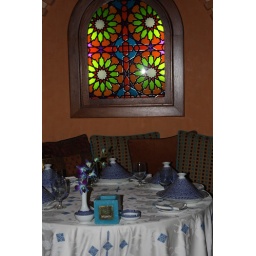
Table under stained glass window